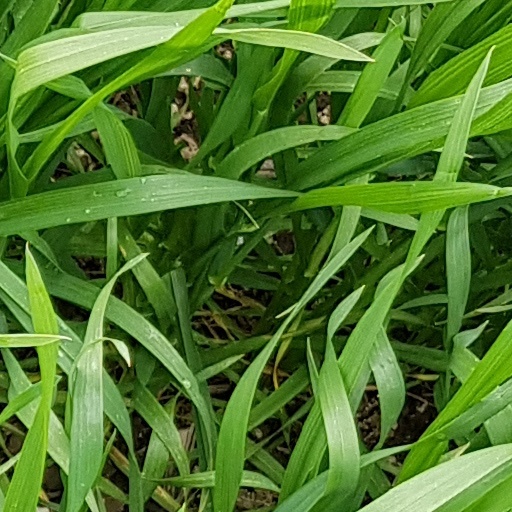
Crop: wheat